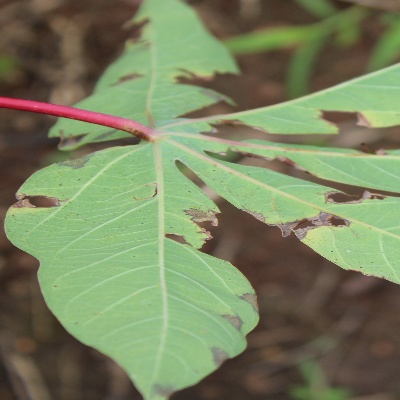
Crop: Cassava
Condition: brown spot